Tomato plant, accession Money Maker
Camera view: vertical (180 deg); turntable rotation: 90 degrees
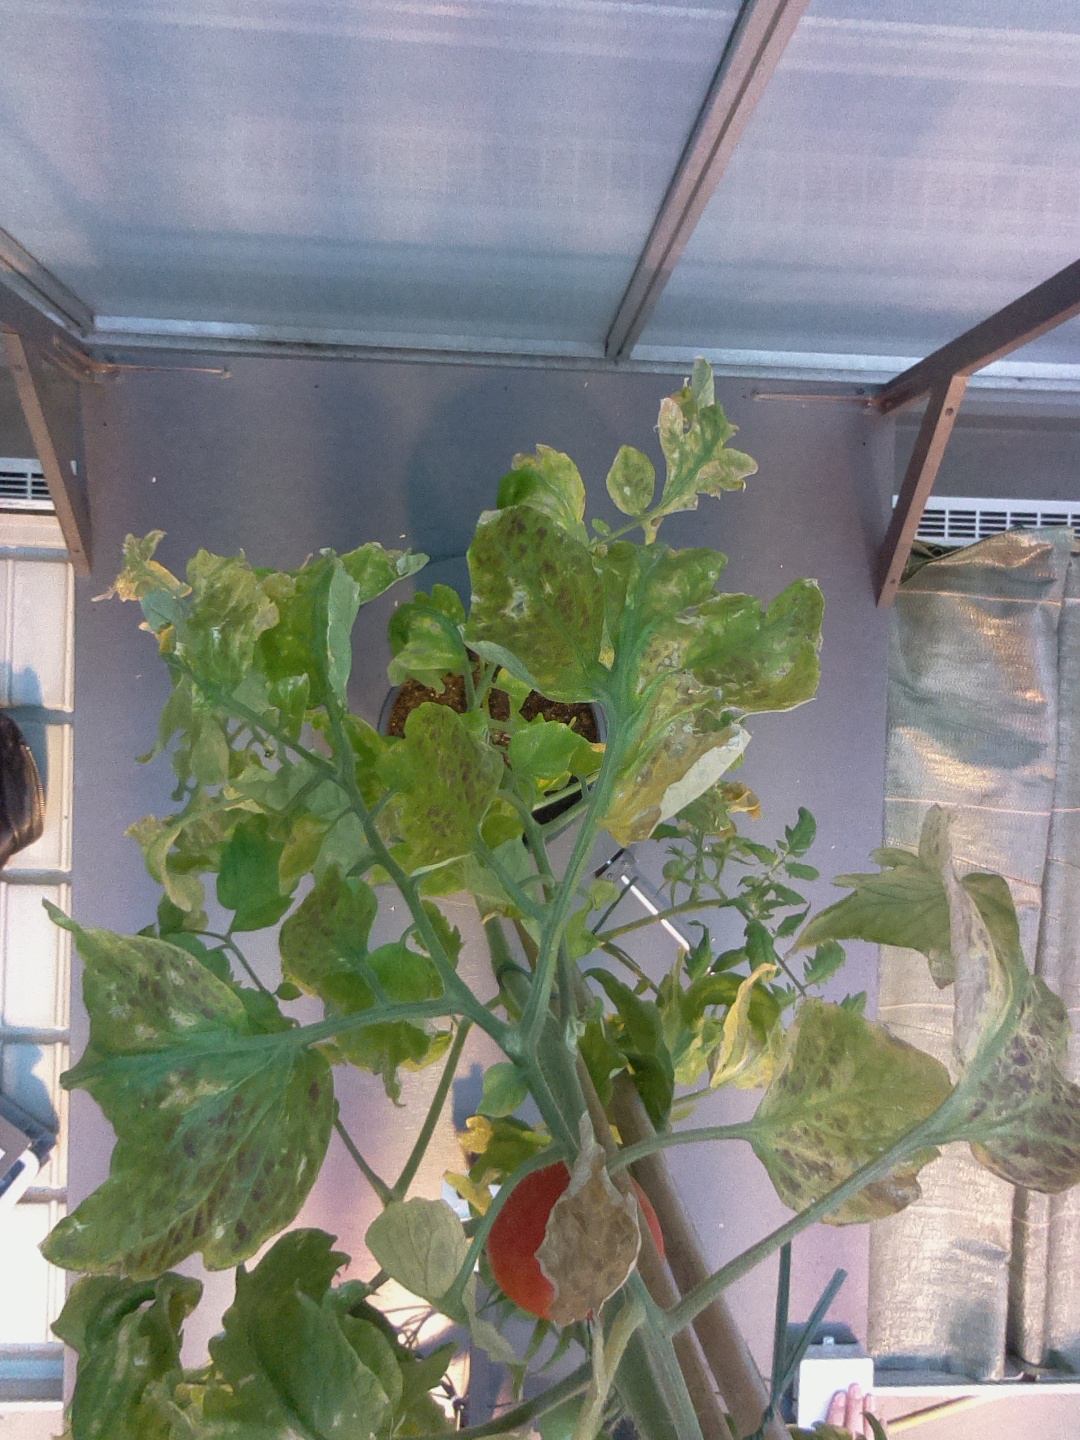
BBCH growth stage 83: 30%-40% of fruits show typical fully ripe color